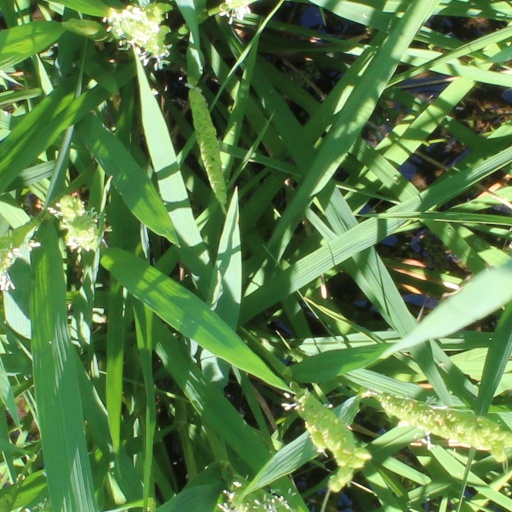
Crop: rice